What Is Man? (Twain essay)

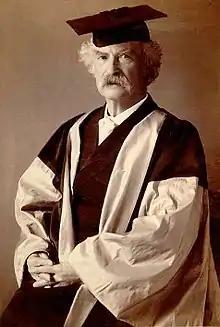
Official portrait of Mark Twain in his DLitt (Doctor of Letters) academic dress, awarded by Oxford University.

"What Is Man?" is a short story by American writer Mark Twain, published in 1906. It is a dialogue between a Young Man and an Old Man regarding the nature of man. The title refers to Psalm 8:4, which begins "what is man, that you are mindful of him...".